Kempton Bunton

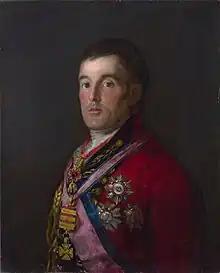
"Portrait of the Duke of Wellington", by Goya (1812–14), allegedly stolen by Bunton

Bunton was a disabled, retired bus driver who earned £8 a week in 1961 (equivalent to £ in ). In that year, Charles Bierer Wrightsman, a rich American art collector, who made his money in the oil business, purchased Goya's painting "Portrait of the Duke of Wellington" from John Osborne, 11th Duke of Leeds for the sum of £140,000 ($390,000). He had plans to take it to the United States. The British Government decided to buy the painting, for the same sum, to prevent the painting leaving Britain. The move was reported to have enraged Bunton, however, who objected to the television licence fee, considering that television should be made available to everybody who needed it. He had campaigned for free television licences for pensioners and had been imprisoned several times for refusing to pay for a licence.